Johann Palisa

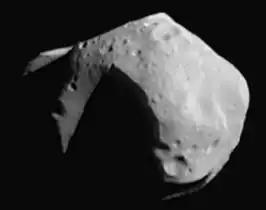
253 Mathilde as seen by NEAR

Between 1874 and 1923 Palisa discovered 122 asteroids ranging from 136 Austria to 1073 Gellivara and the much later numbered Mars-crosser 14309 Defoy, respectively "(see table below)". He made his discoveries at the Austrian Naval Observatory at Pola and at the Vienna Observatory. He also discovered the parabolic comet C/1879 Q1 in August 1879.